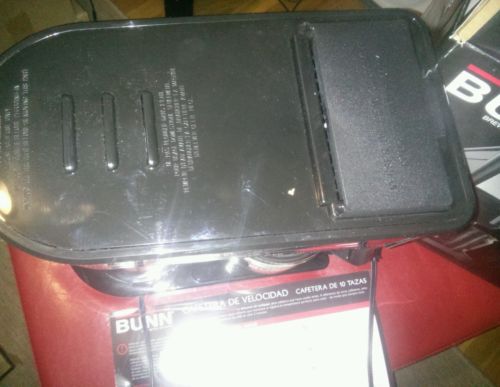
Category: coffee maker